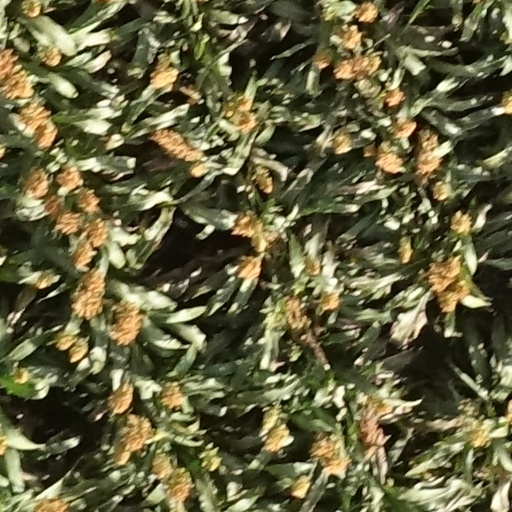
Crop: sorghum